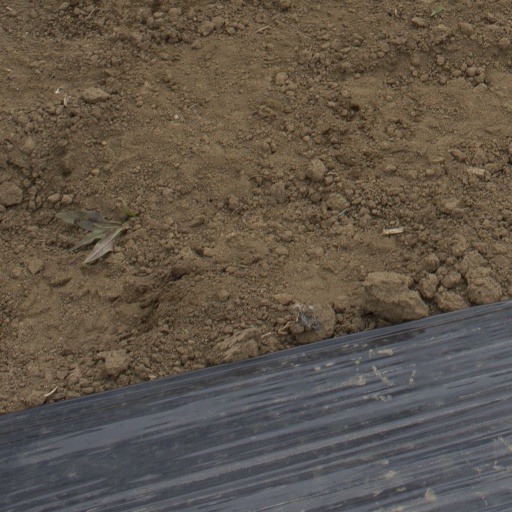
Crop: Jerusalem artichoke